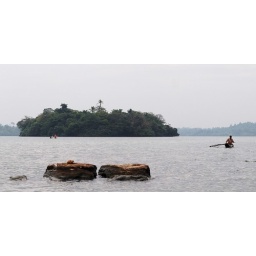
Terrible lighting, but just to remind me of the boat trip to a Buddhist shrine over the water